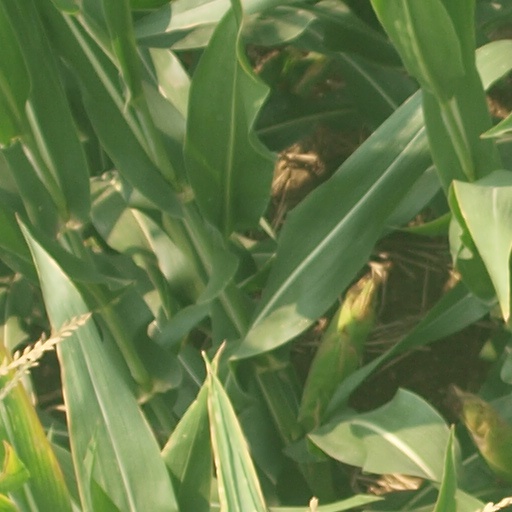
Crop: maize; corn